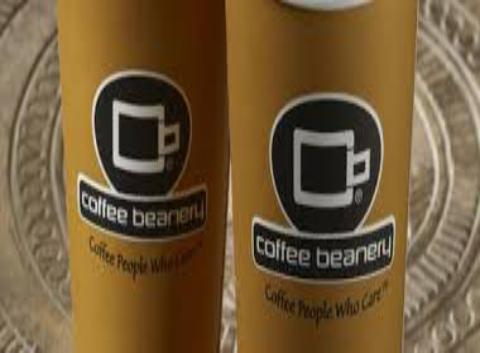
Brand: Coffee Beanery
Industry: Food